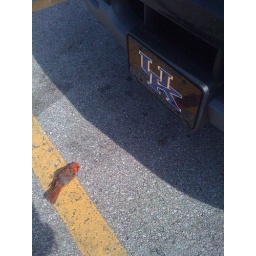
bird in front of uk sign